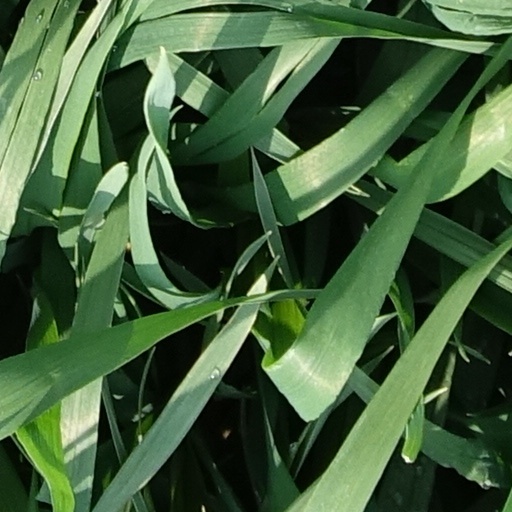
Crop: wheat